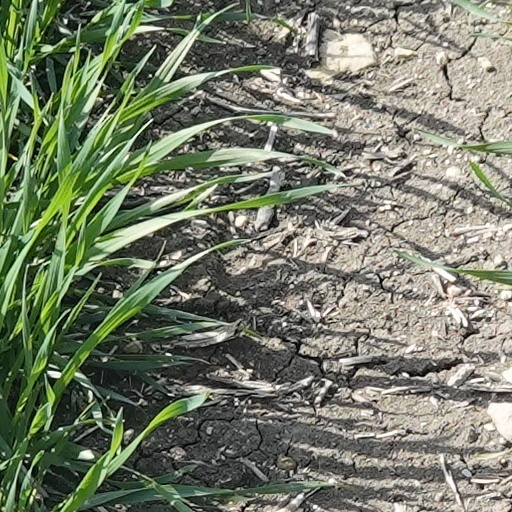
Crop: wheat